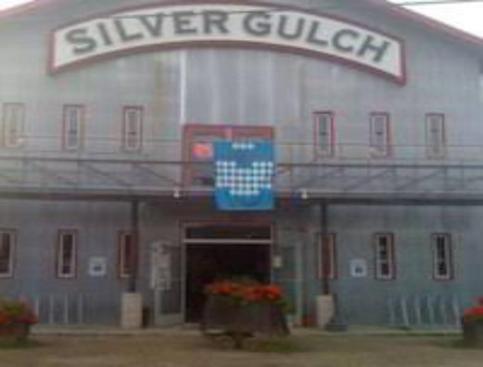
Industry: Food